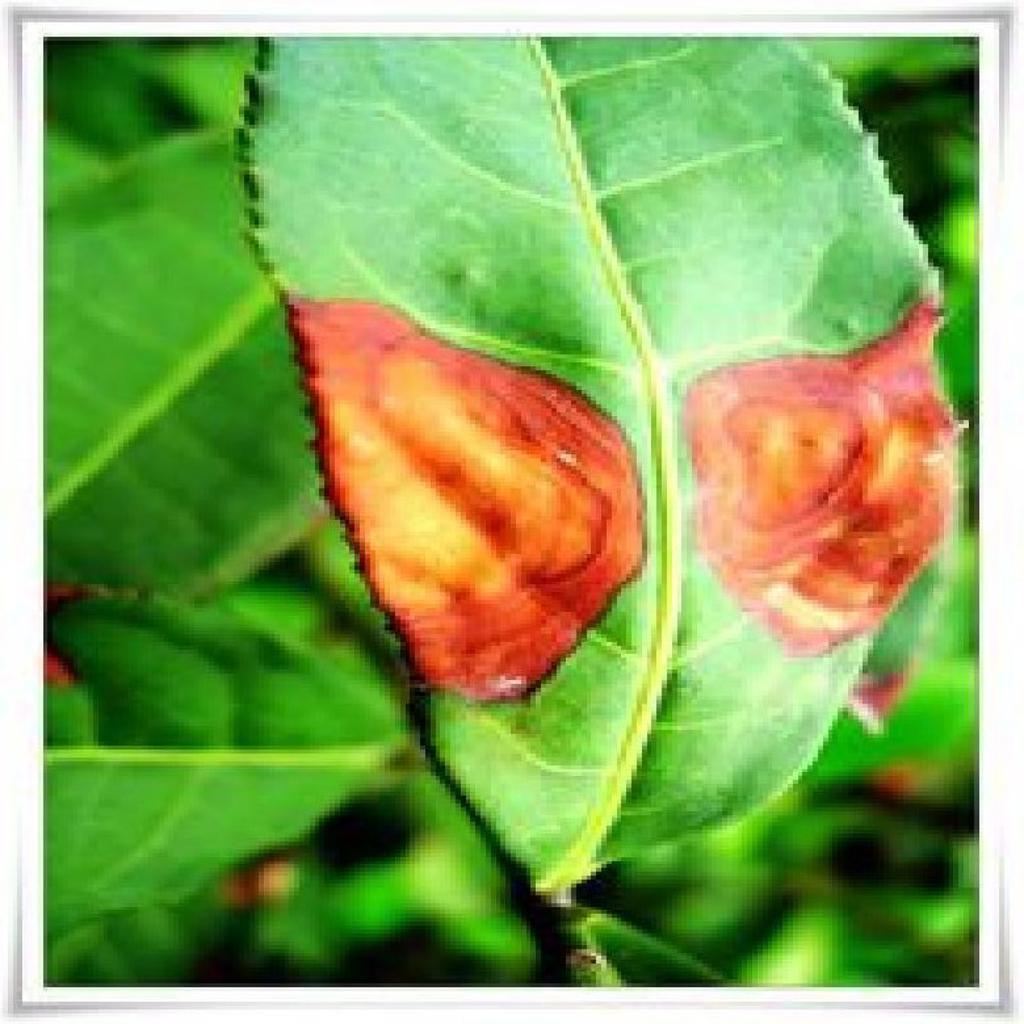
Label: Tea red leaf spot